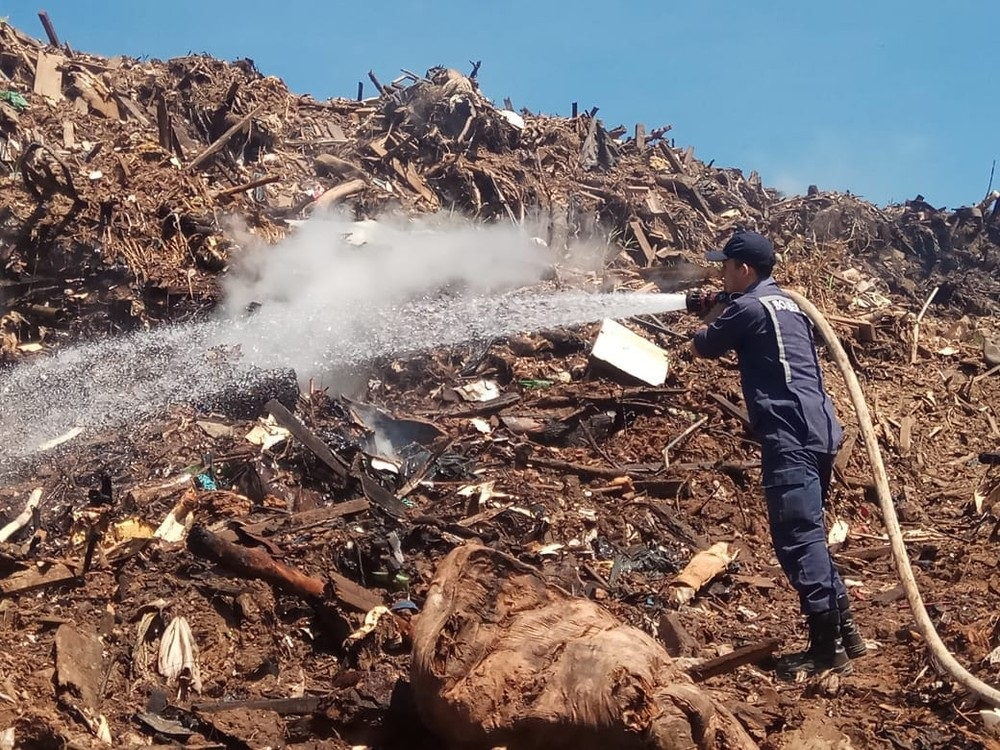
Fire: no
Smoke: yes